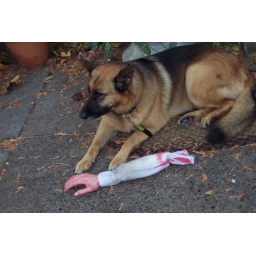
This dog was outside a house in Salem while I was telling ghost stories on the Friendship.